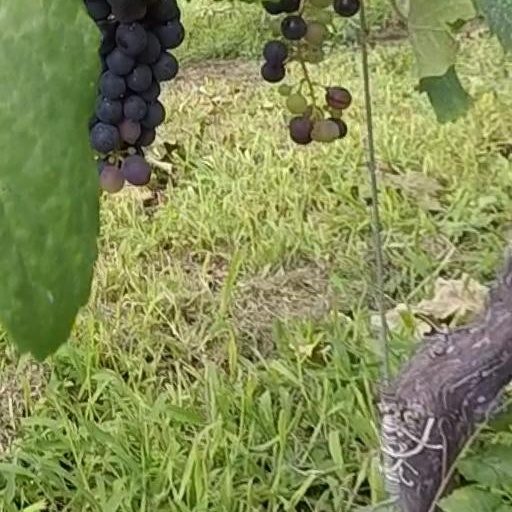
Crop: grape